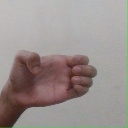
अक्षर: ख